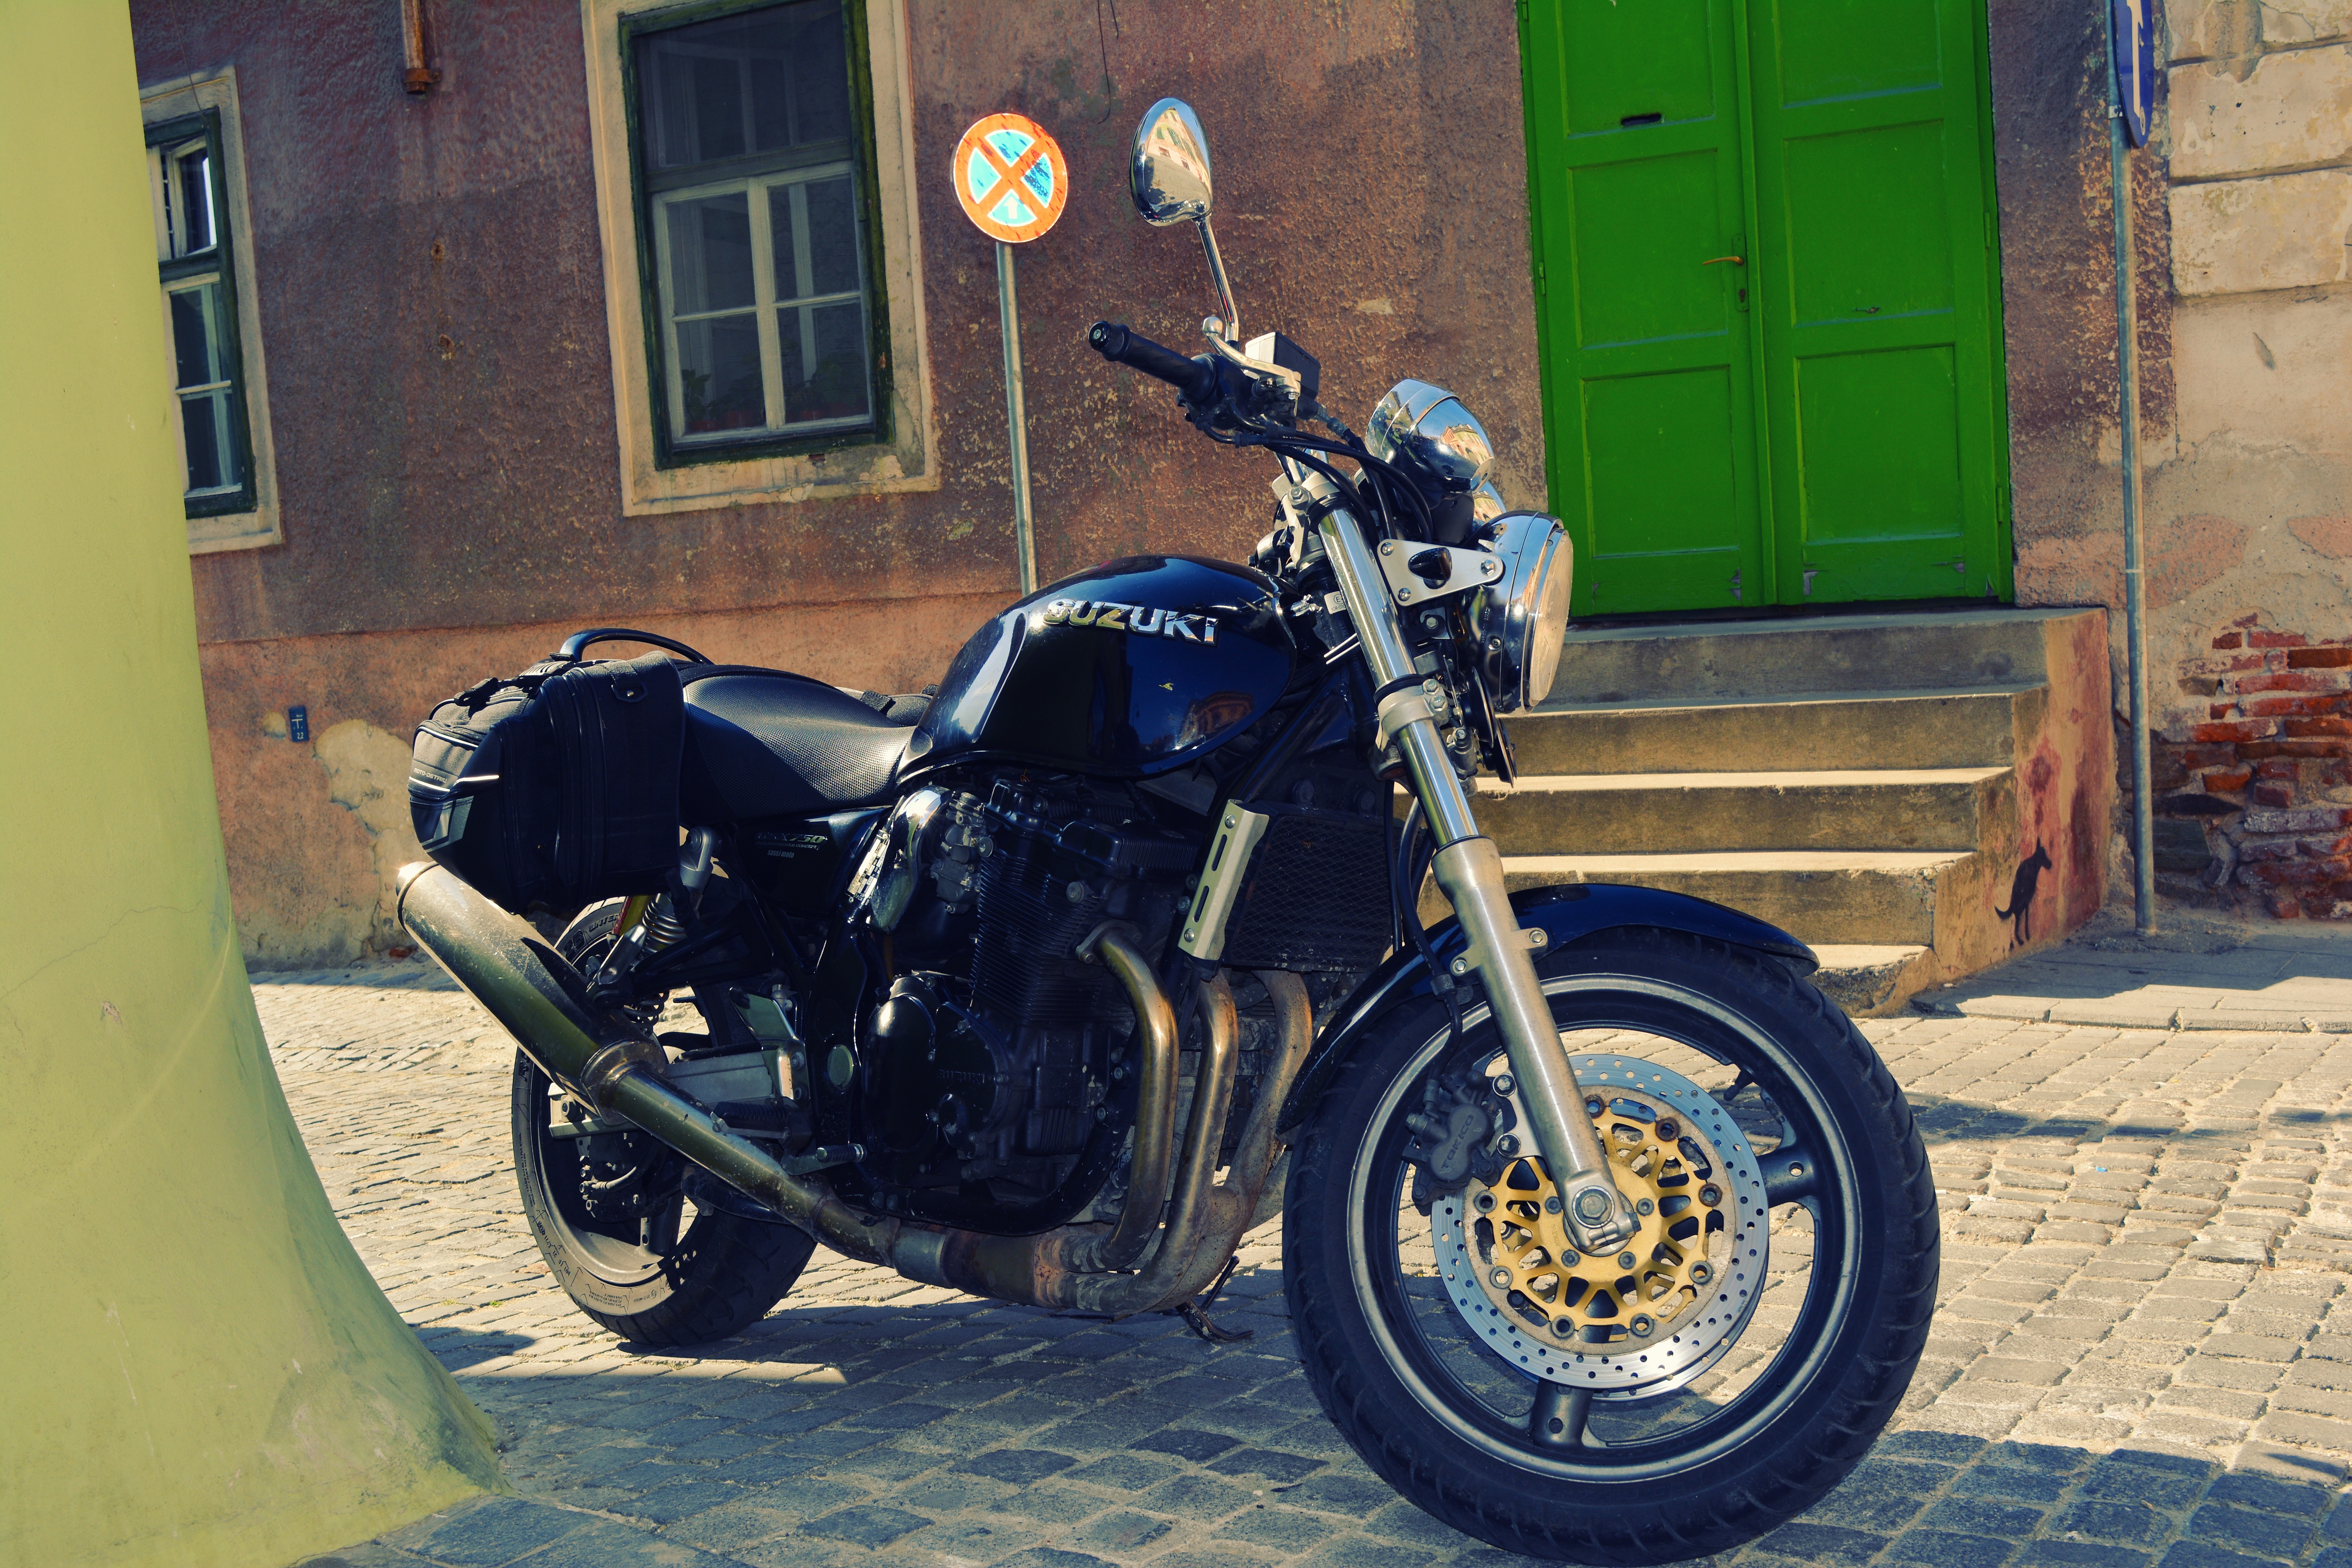
street, car, wheel, green, vehicle, motorcycle, auto, black, moto, luxury, sports, suzuki, cruiser, motorcycling, sibiu, land vehicle, automobile make